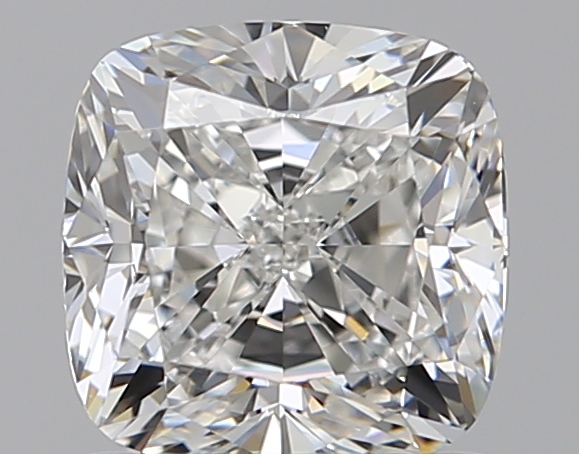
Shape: cushion
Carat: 1.2
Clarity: VVS2
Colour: G
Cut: VG
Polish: EX
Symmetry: EX
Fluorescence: F
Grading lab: GIA
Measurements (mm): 5.8 x 5.78 x 4.13